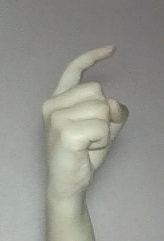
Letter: ra